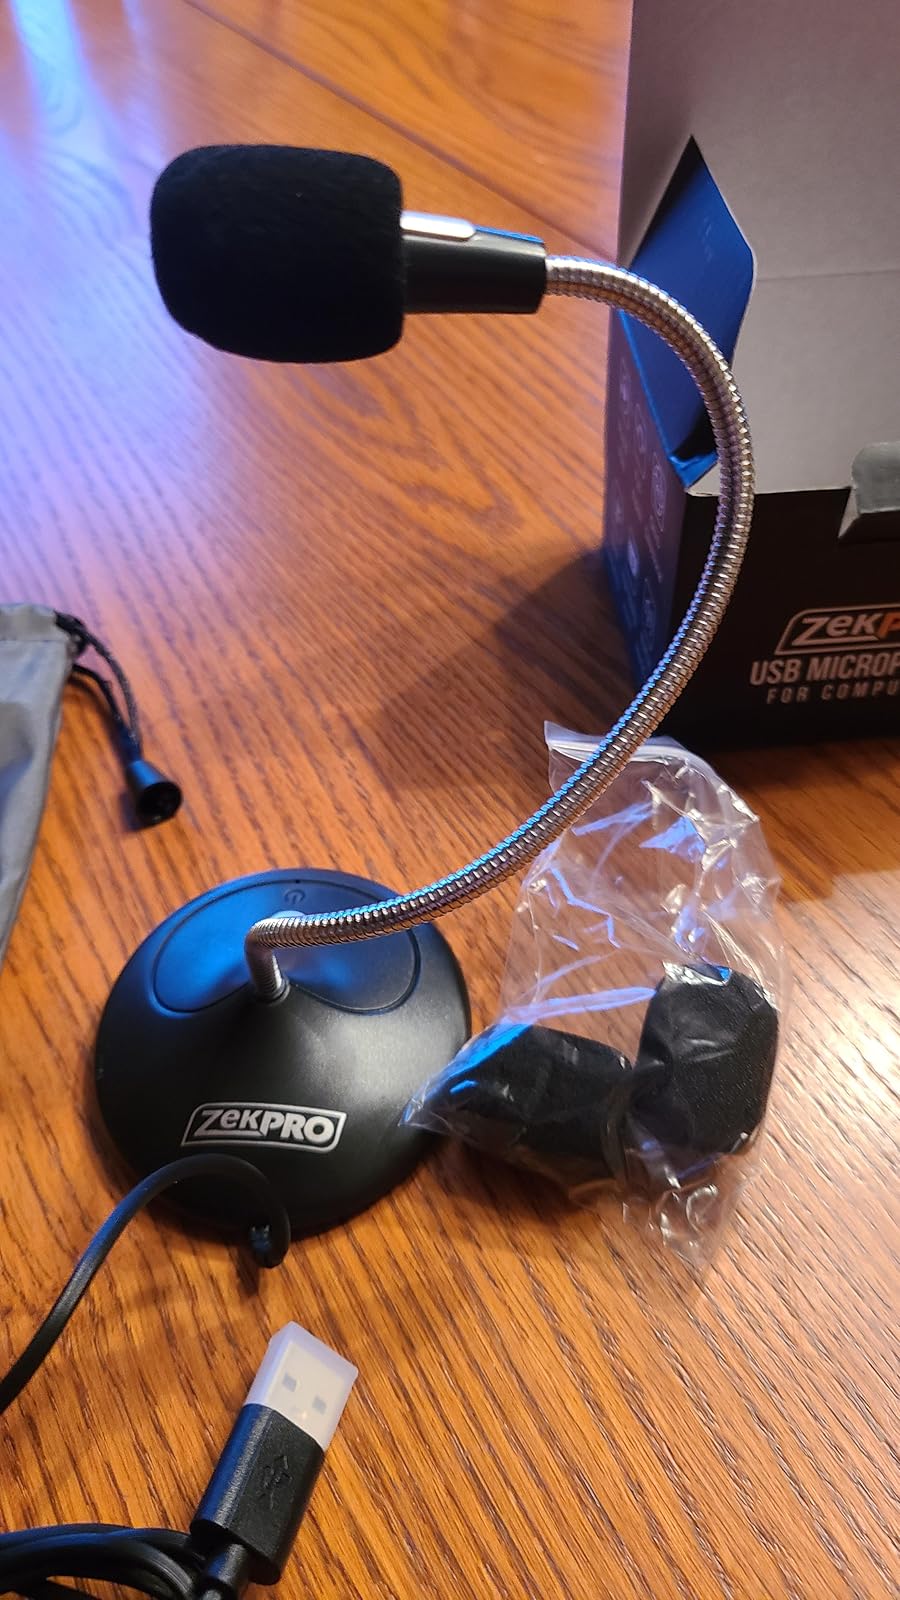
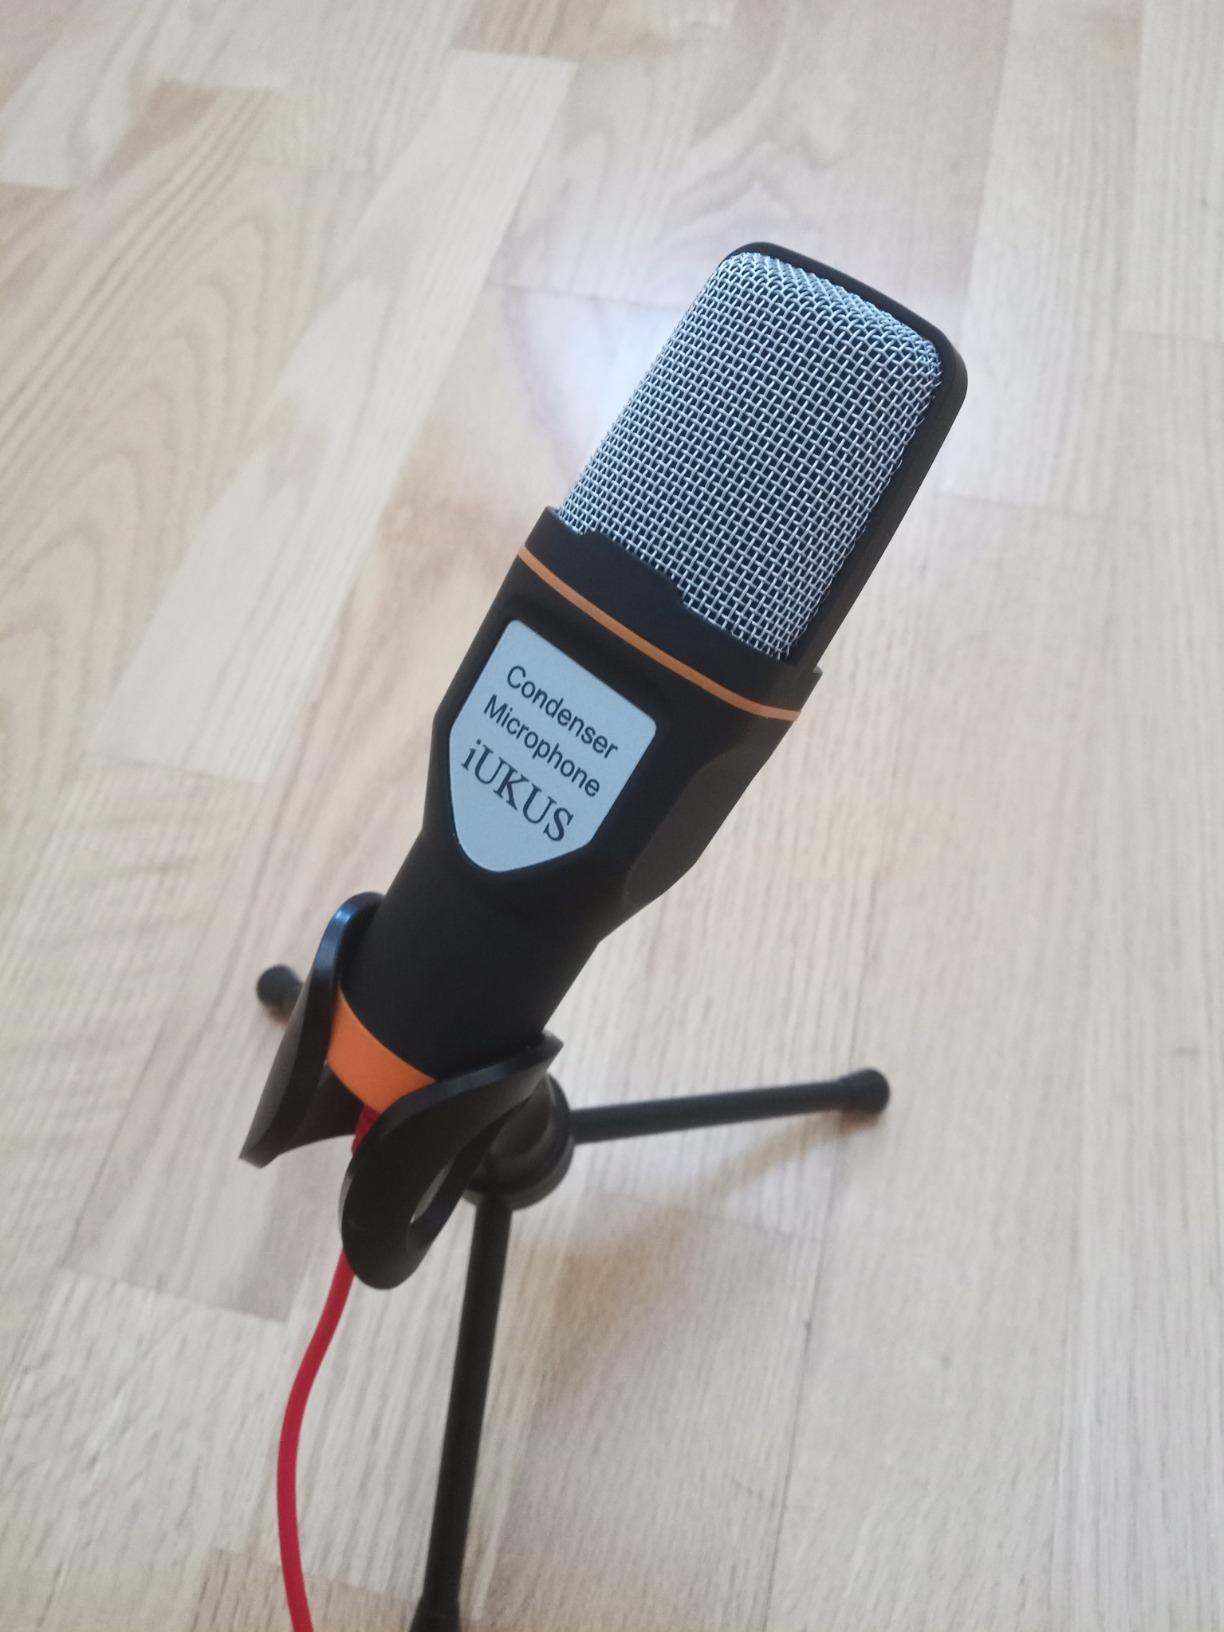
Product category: microphone
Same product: no